Gerald Ritcey

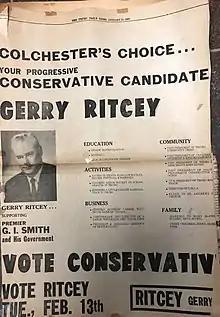
Campaign ad for Ritcey, Jan 1968

Ritcey was born in Dartmouth, Nova Scotia. He was a merchant and businessman and lived in Truro. He married Mary MacPhee in 1940. Ritcey served in the Executive Council of Nova Scotia as Minister of Trade and Industry. Ritcey died in Truro on November 24, 2001. His grandson, Dave Ritcey, was elected as an MLA on March 10, 2020 to Truro-Bible Hill-Millbrook-Salmon River, a district that was previously part of Colchester.